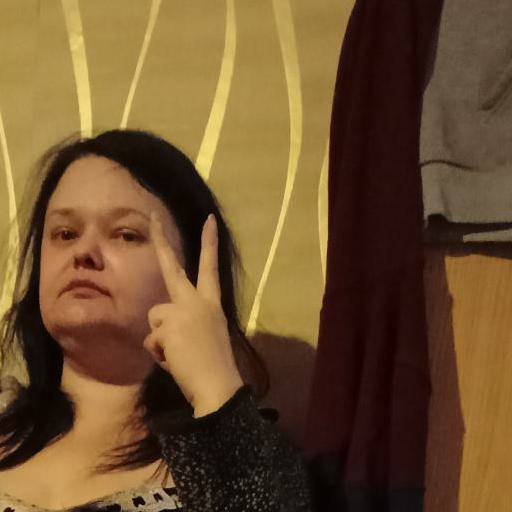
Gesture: peace_inverted